2010 FIA GT1 World Championship

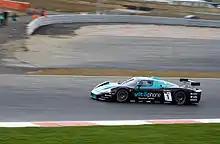
Vitaphone Racing won the inaugural FIA GT1 Teams' World Championship with its Maserati MC12s and drivers Michael Bartels and Andrea Bertolini won the Drivers' World Championship

The 2010 FIA GT1 World Championship was the inaugural FIA GT1 World Championship, a motor racing competition reserved for FIA GT1 cars. The championship was a replacement for the FIA GT Championship which had been held annually from 1997 to 2009. It was the first sports car racing series to be sanctioned by the Fédération Internationale de l'Automobile (FIA) as a World Championship since the demise of the World Sportscar Championship at the end of the 1992 season.